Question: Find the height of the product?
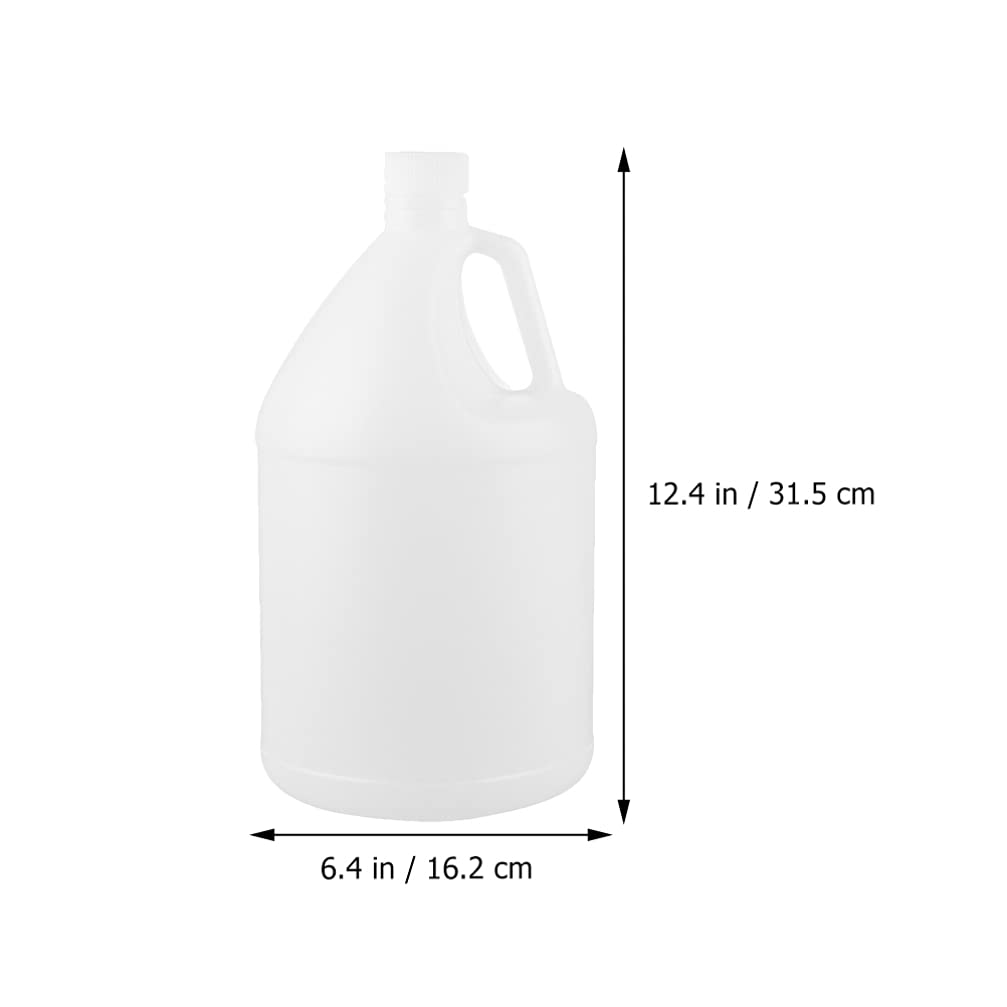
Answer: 12.4 inch